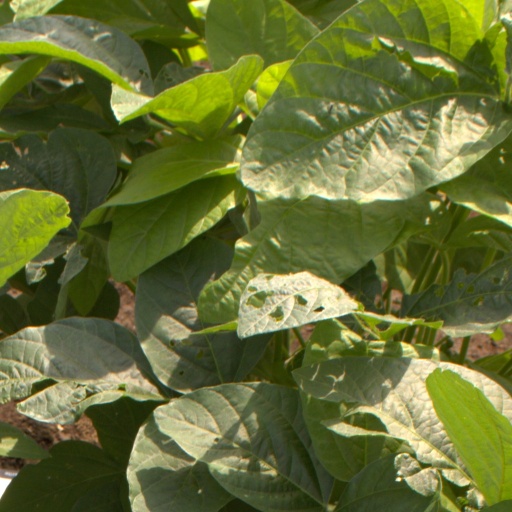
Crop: soybean